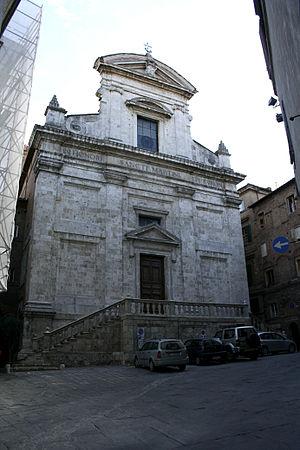
L'église Saint-Martin est une église située dans la ville de Sienne en Toscane.
Cette liste des édifices religieux de Sienne, recense les édifices consacrés à la religion de la ville de Sienne.